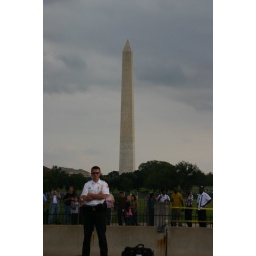
in front of the white house, DC. securities everywhere and a lot of fuss for nothing (e.g. a tiny paper bag)